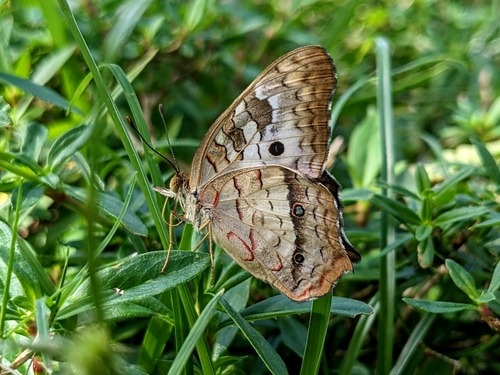
Scientific name: Anartia jatrophae
Common name: White peacock
Family: Nymphalidae
Order: Lepidoptera
Pollinator type: Primary pollinator
Habitat: Gardens, parks, and open areas
Geographic range: Southern United States to Argentina
Conservation status: Least Concern